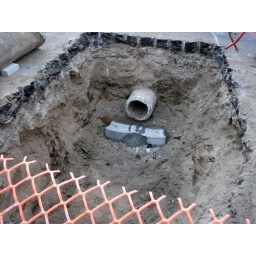
The cause of the Hole in the Day sink hole was a broken water main, of course!